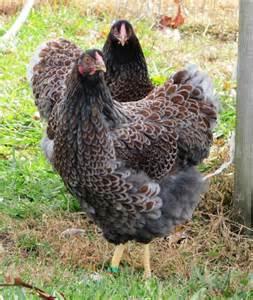
chicken